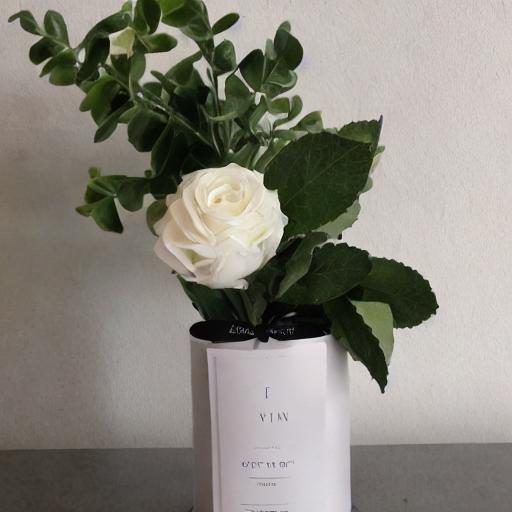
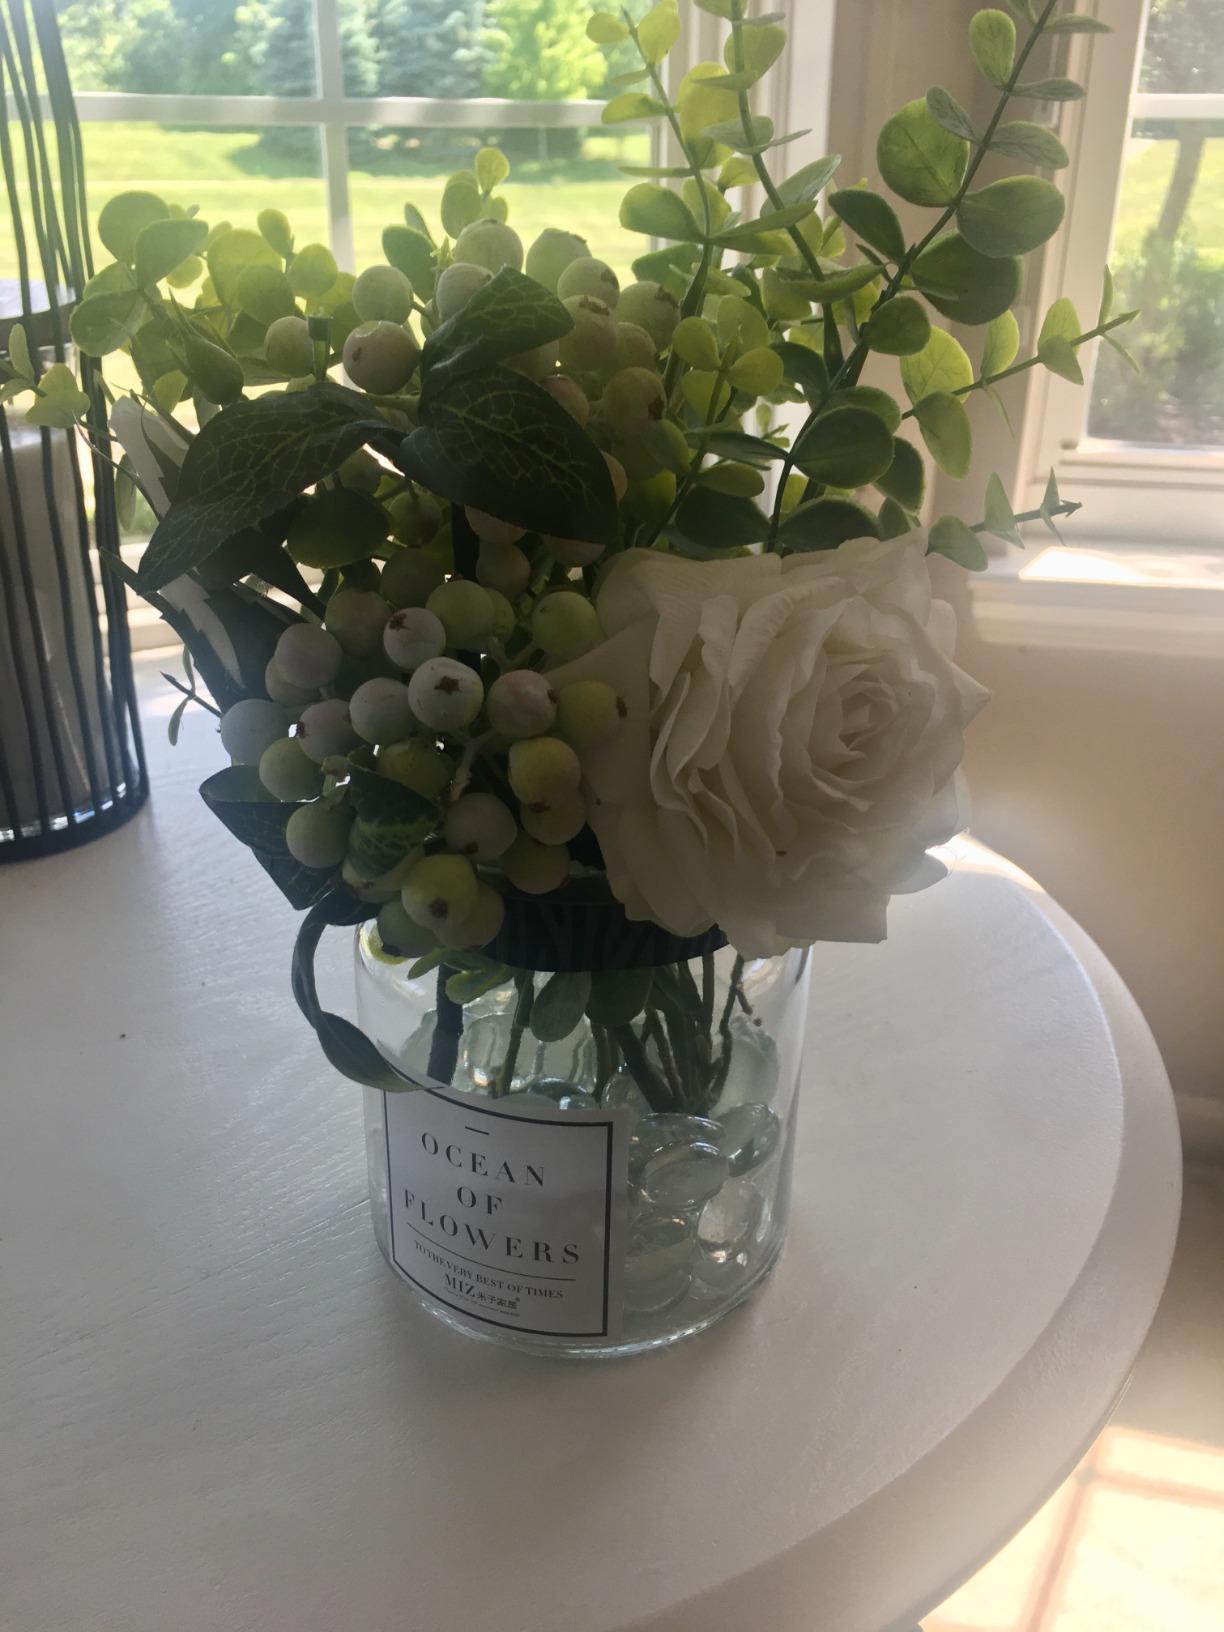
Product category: vase
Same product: no